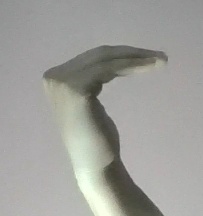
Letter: haa